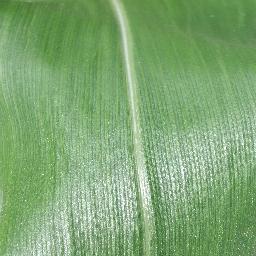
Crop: corn
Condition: (maize)_healthy